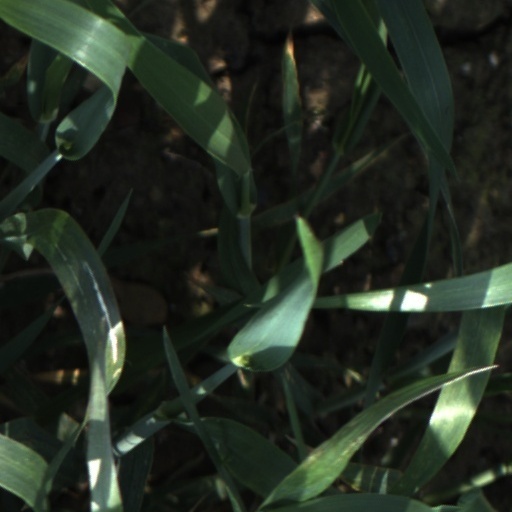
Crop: wheat